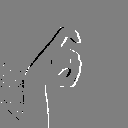
ASL letter: x